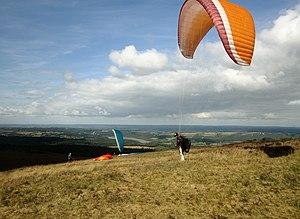
Parapentistes sur le flanc ouest du Ménez-Hom
Le Ménez Hom [menez‿om] prononcé localement [mene'om] est une montagne située en Bretagne, dans le département du Finistère, en pays de Cornouaille, entre l'Aulne et le Porzay, sur le territoire des communes de Plomodiern, Saint-Nic, Trégarvan et Dinéault où elle culmine à 329 mètres d'altitude. Elle domine la rade de Brest et la baie de Douarnenez, et termine les montagnes Noires. Le site a été classé patrimoine naturel en 2004 pour sa faune et sa flore.